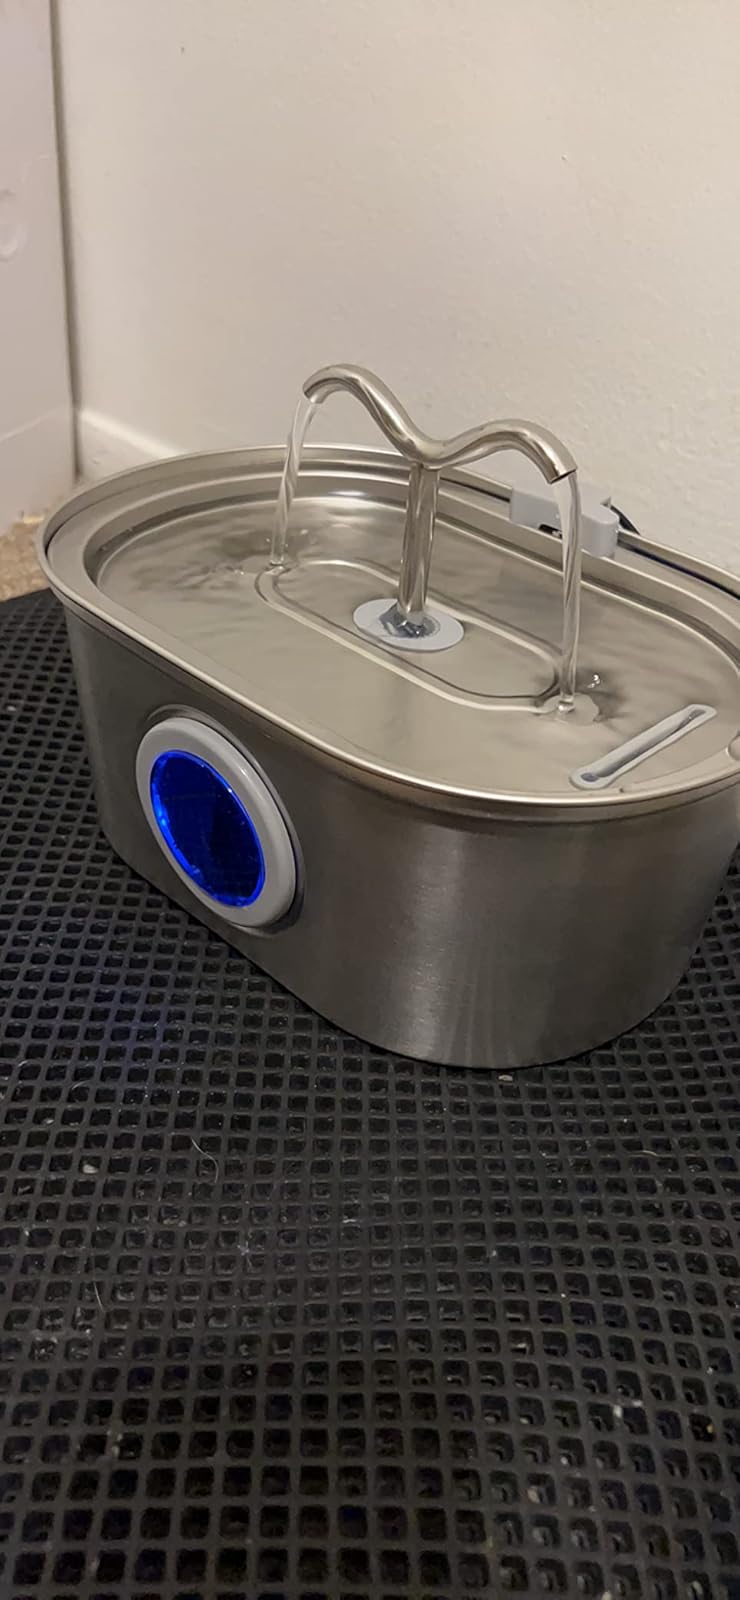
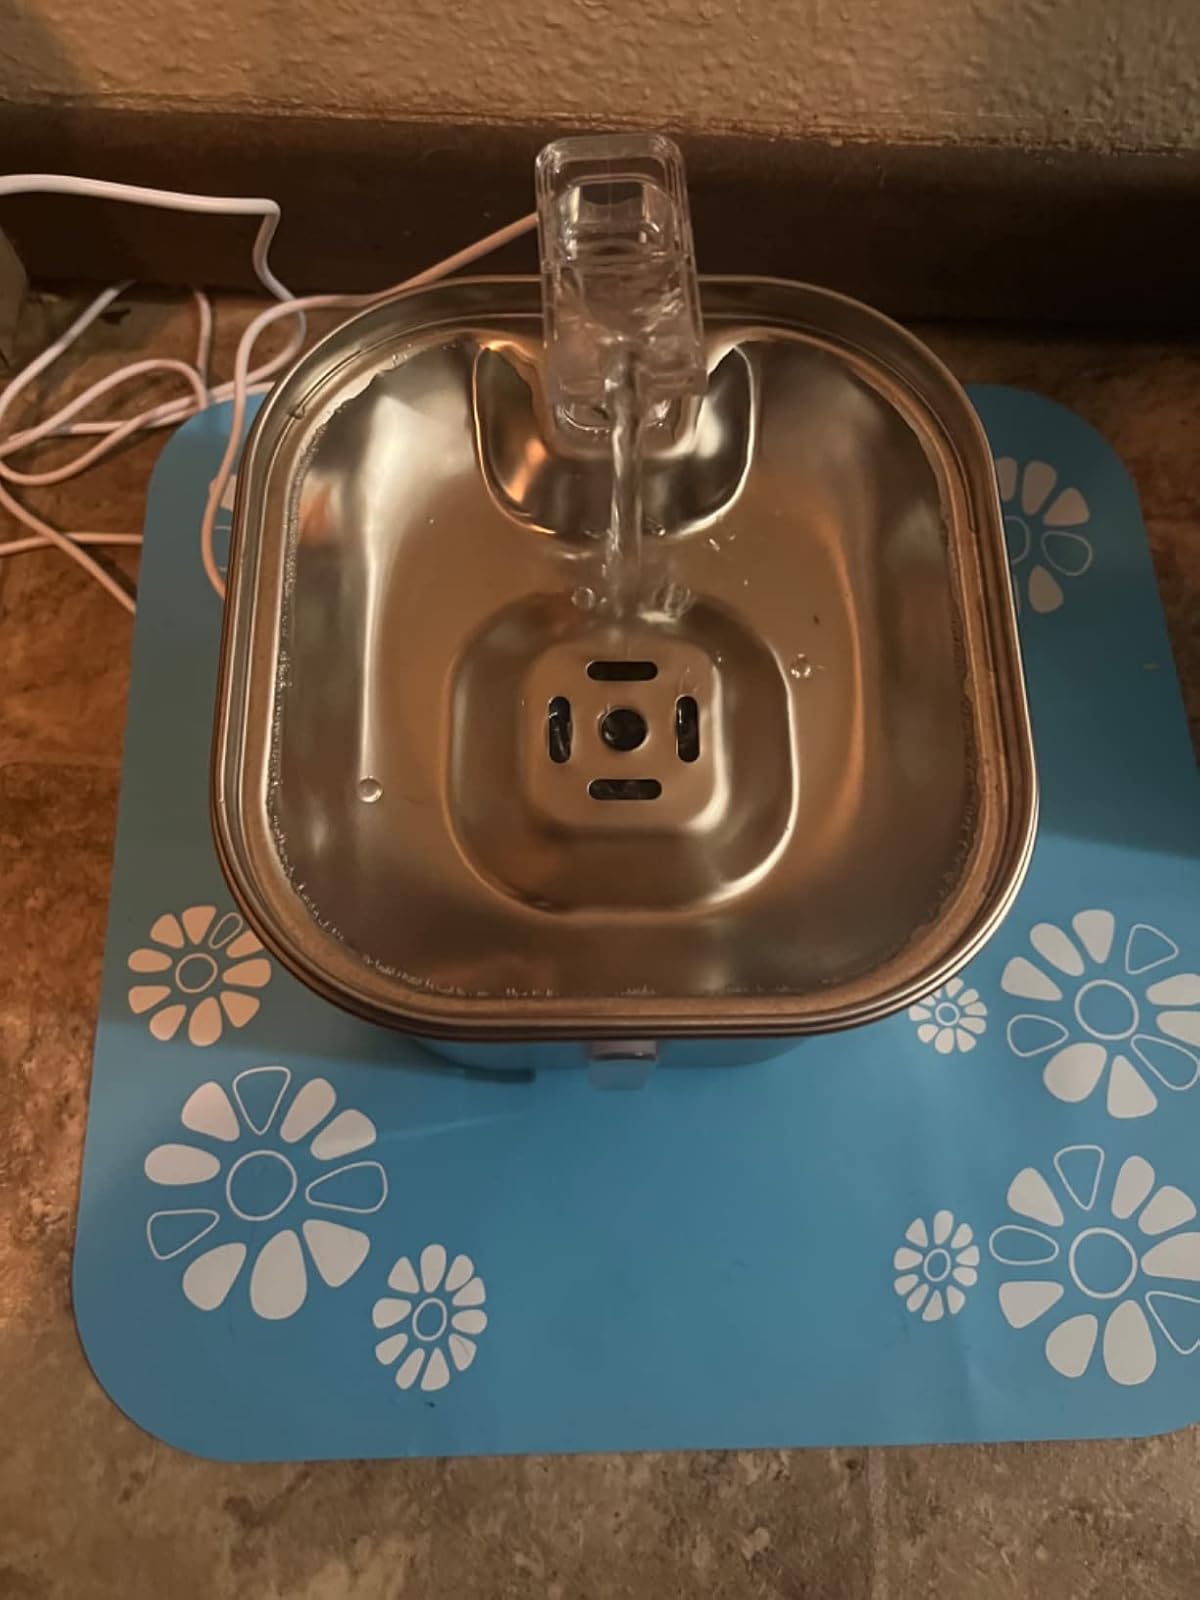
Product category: items_bowl
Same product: no